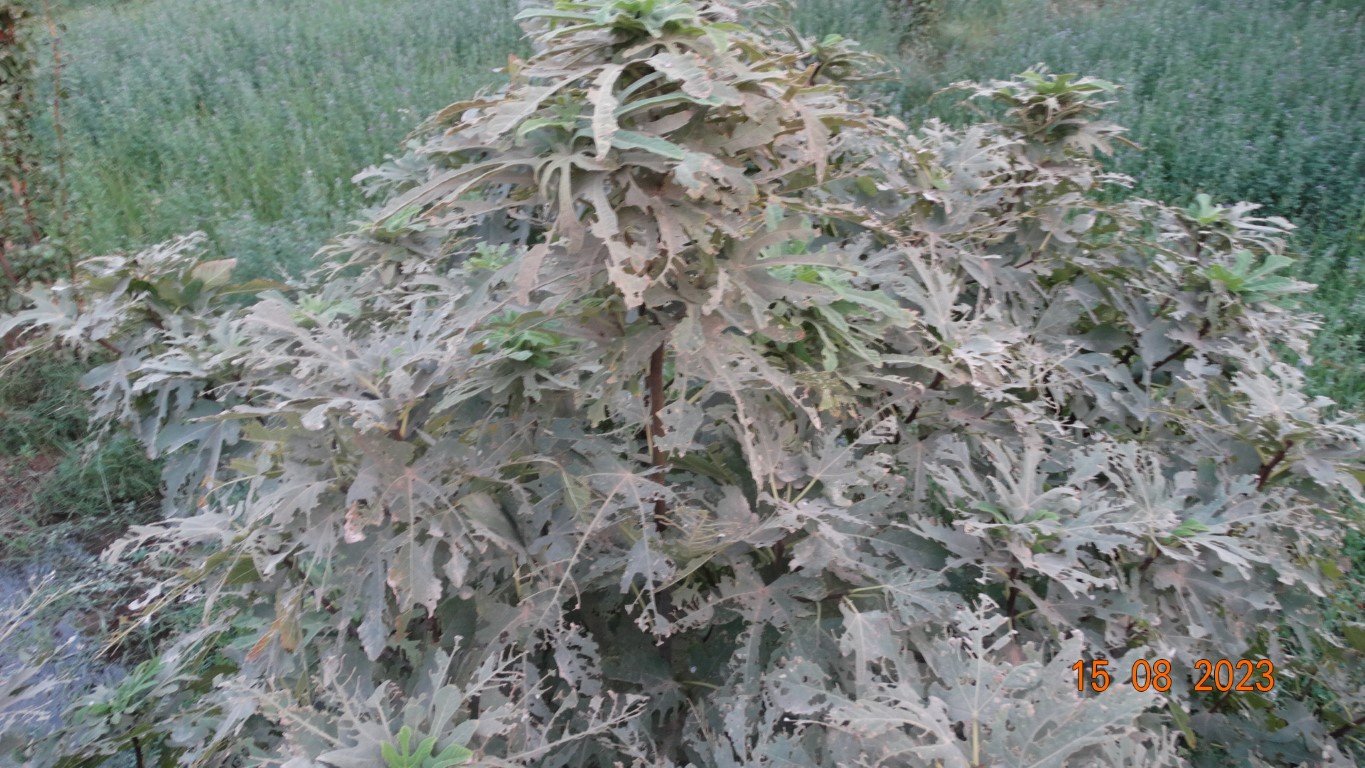
Label: infected